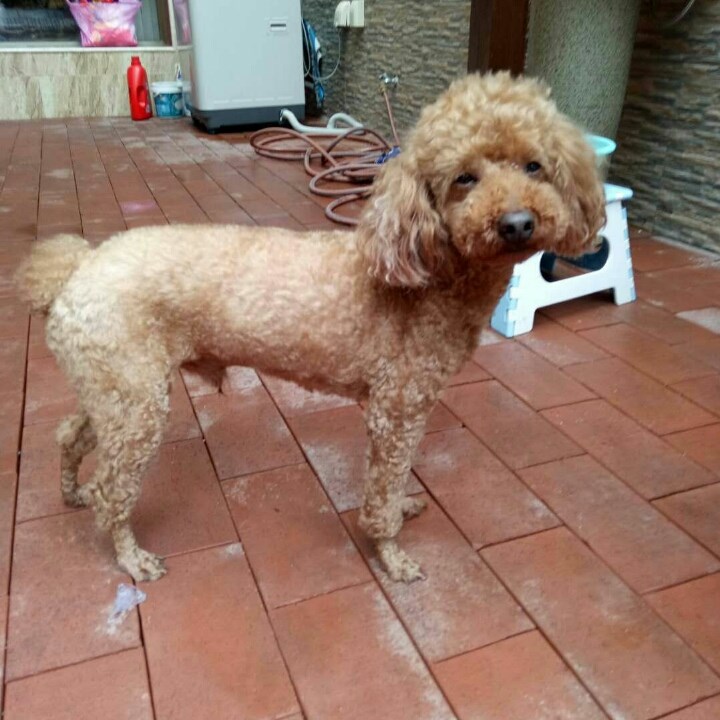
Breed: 7449-n000128-teddy